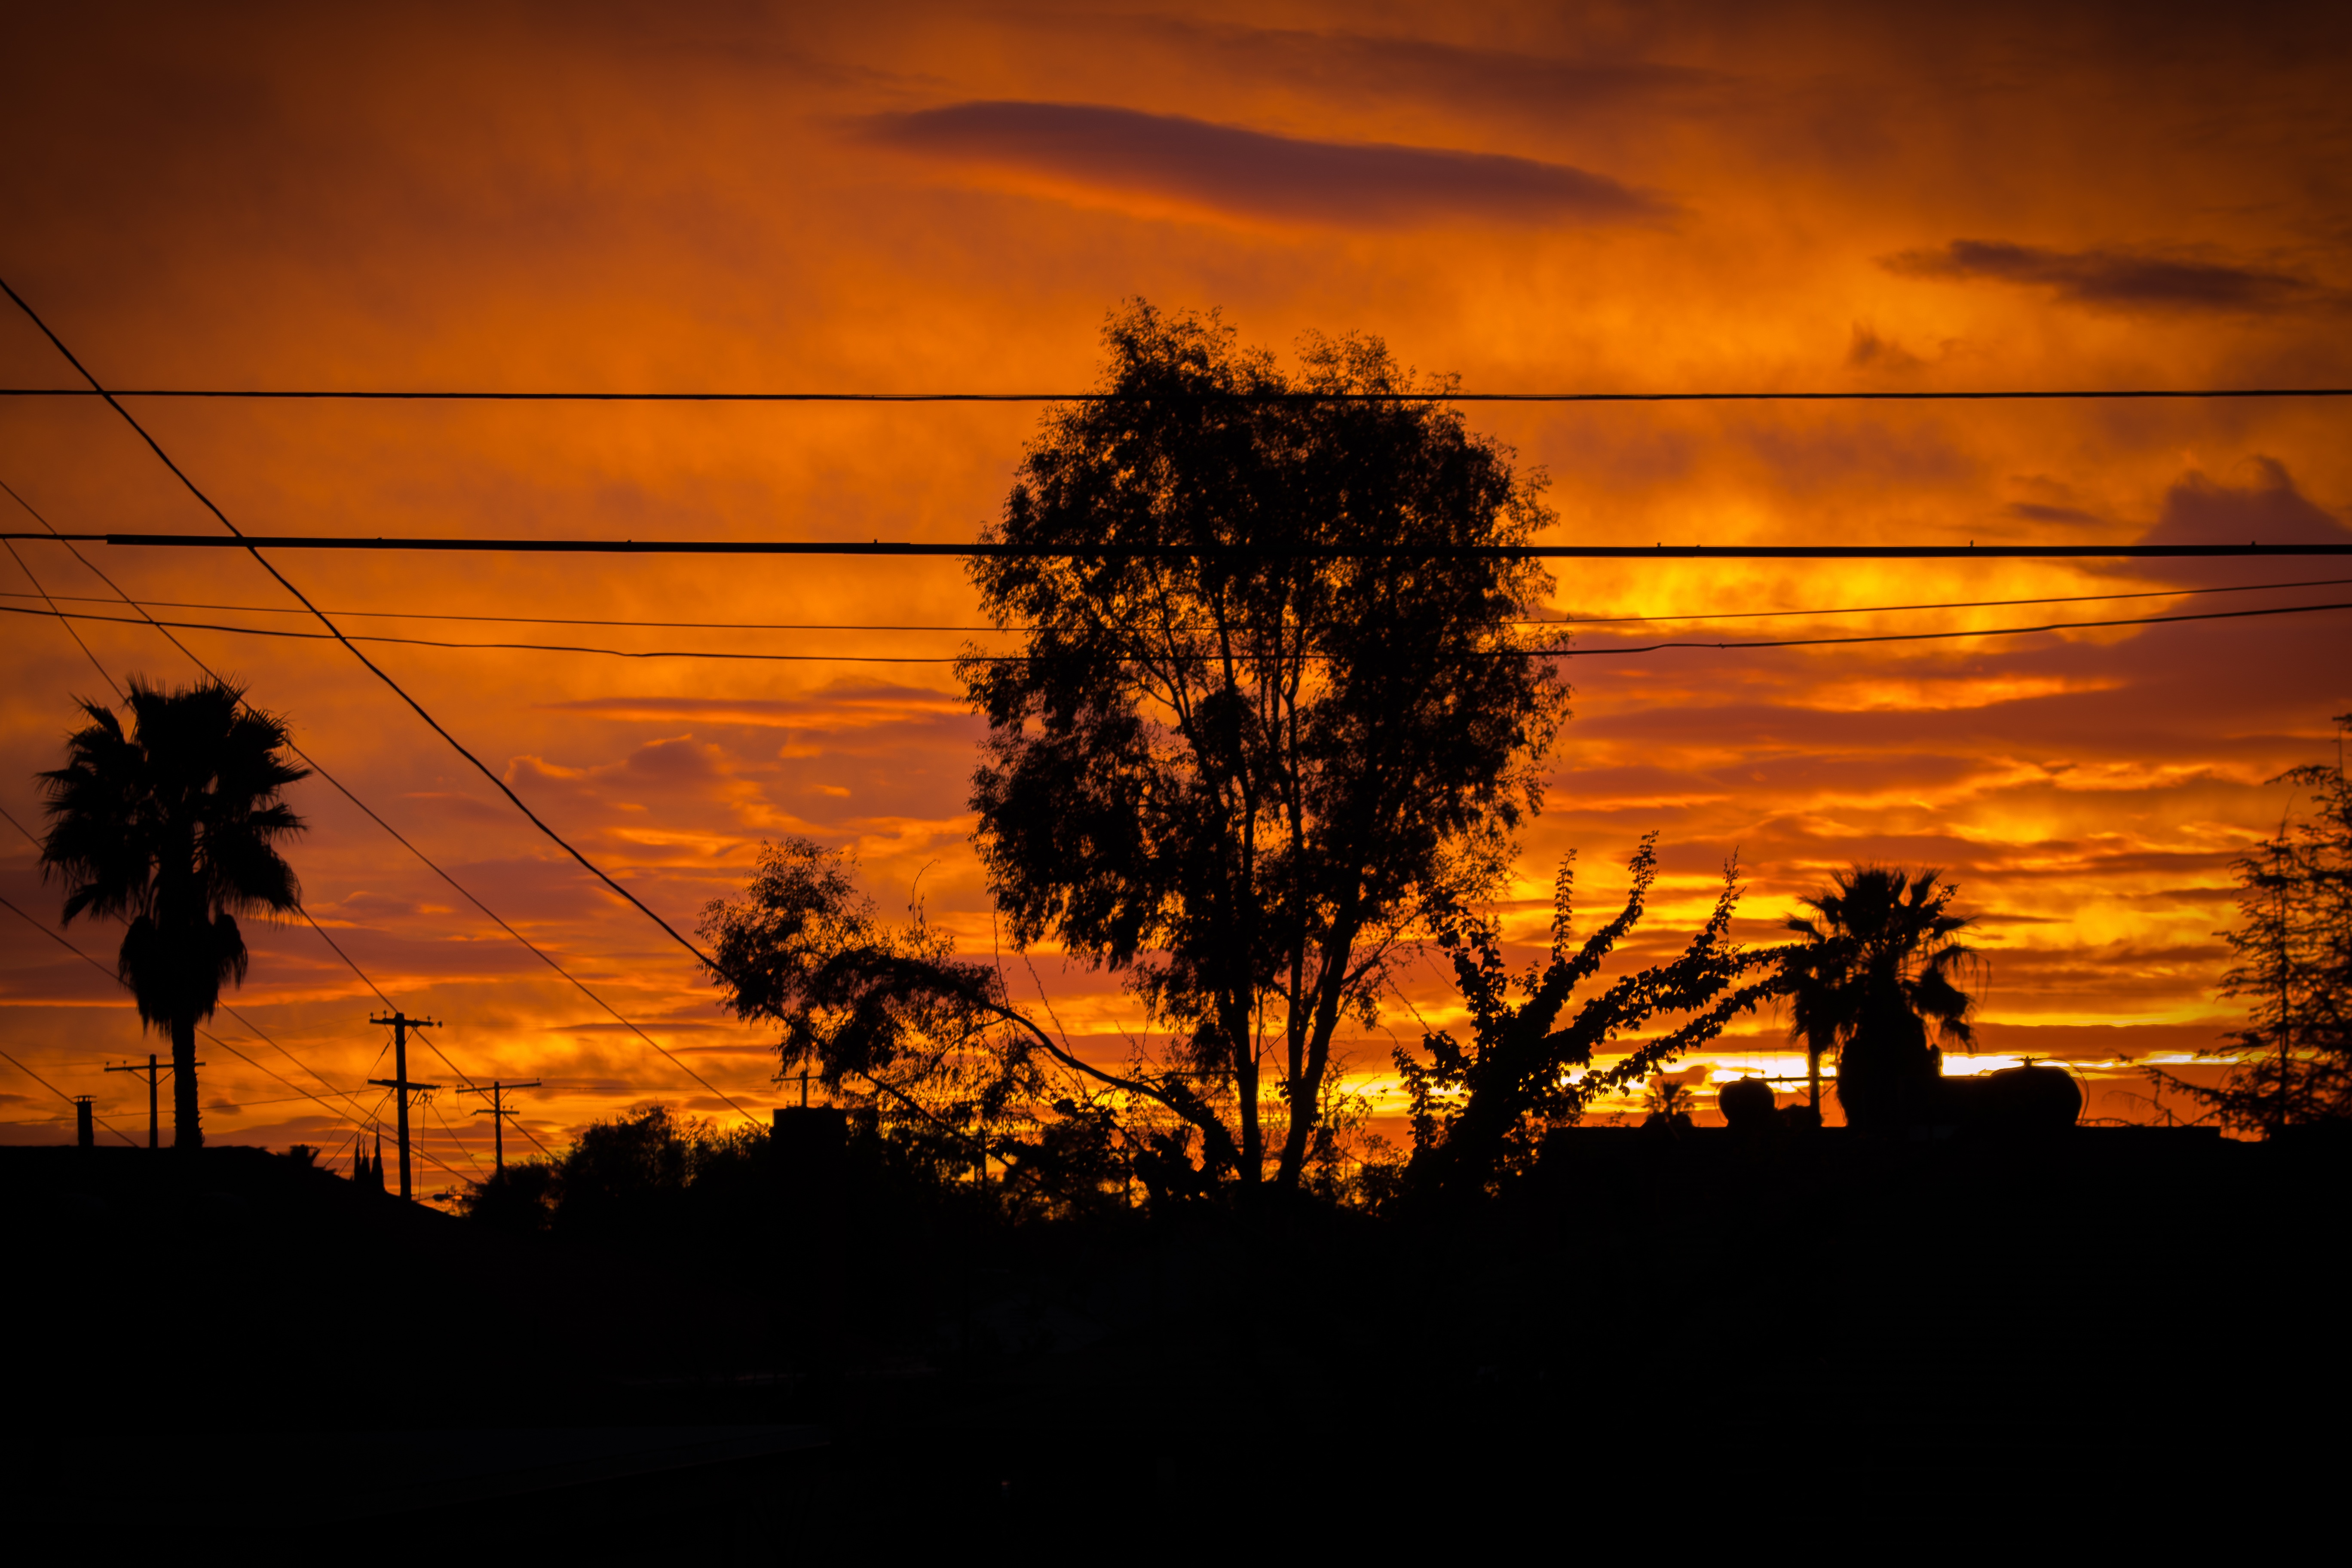
landscape, tree, silhouette, cloud, sky, sun, sunrise, sunset, sunlight, morning, dawn, atmosphere, dusk, evening, natural, scenery, sunset sky, afterglow, beautiful landscape, tree silhouette, sunset background, red sky at morning